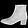
Label: Ankle boot